Transport in Podlaskie Voivodeship

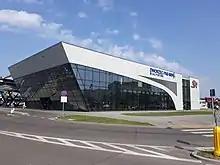
Białystok bus station

There is an extensive bus network that covers the entire city. Tickets have to bought in advance - they are sold in many places, including newsagents, convenience stores, supermarkets and designated ticket retail points. Only in the latter can you buy daily and monthly bus passes. There are 29 city lines, 13 metropolitan lines and 6 night lines (weekends only) served by 3 bus operators partially owned by the municipality - , and . Each share approximately a third of the lines and the bus fleet.